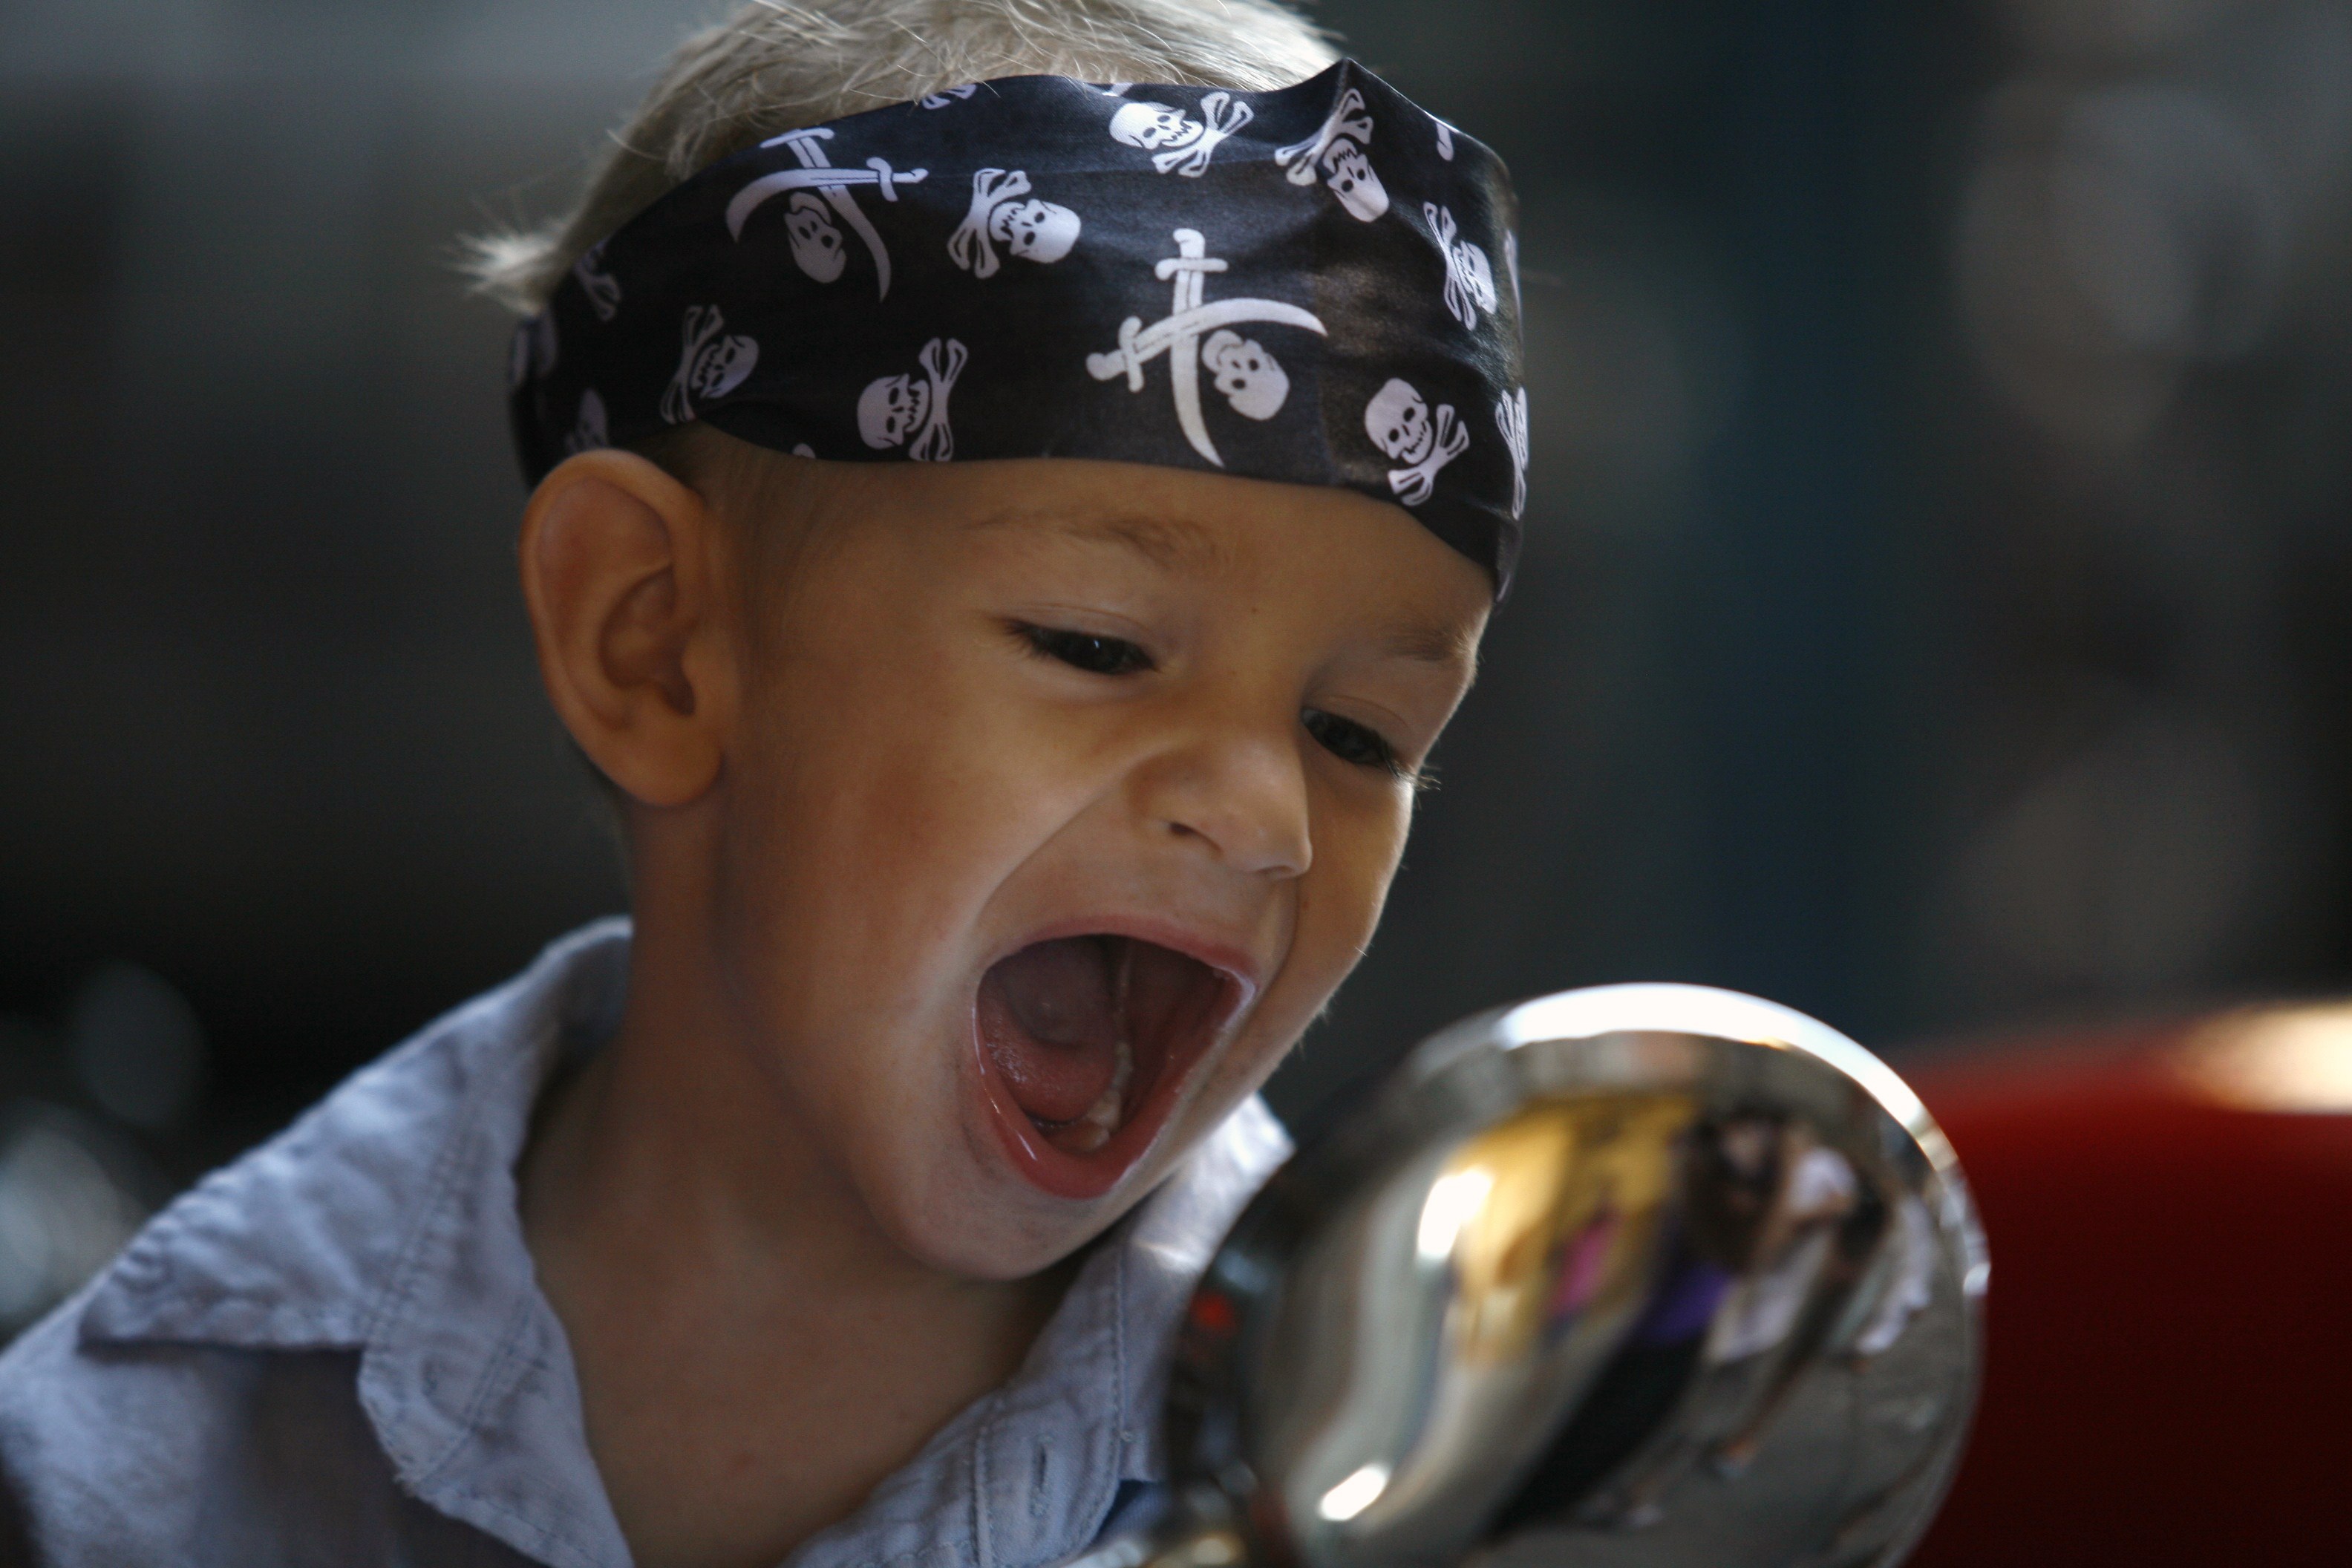
girl, boy, bike, cliff, portrait, child, smile, mouth, bandana, sing, product, mirror, joy